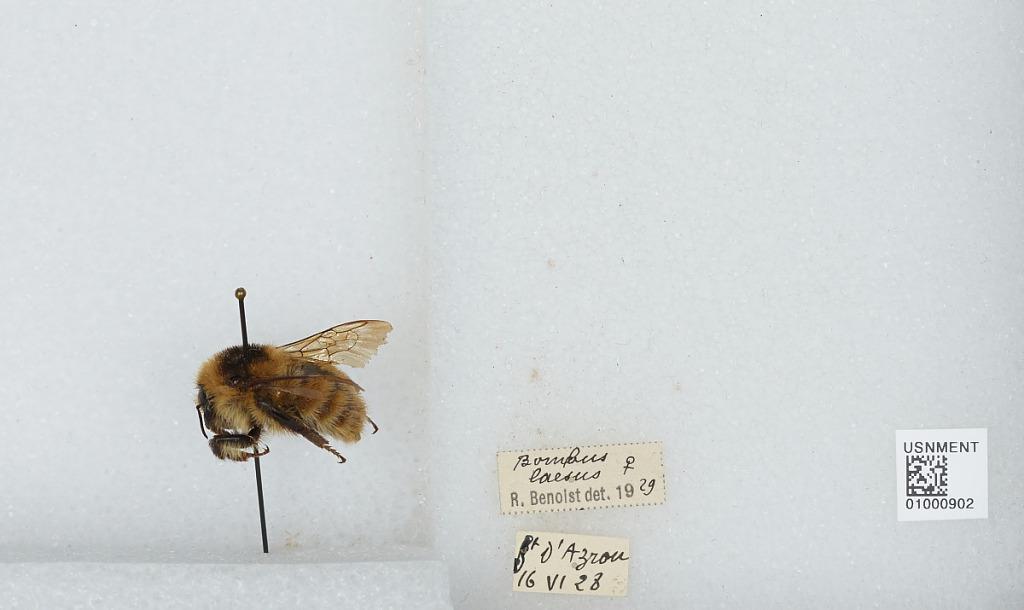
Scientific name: Bombus (Laesobombus) laesus Morawitz
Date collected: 1928-6-16
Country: Morocco
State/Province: Fès-Meknes
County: Ifrane
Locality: D'Azrou
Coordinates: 33.4353, -5.2313
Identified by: Benoist, R.